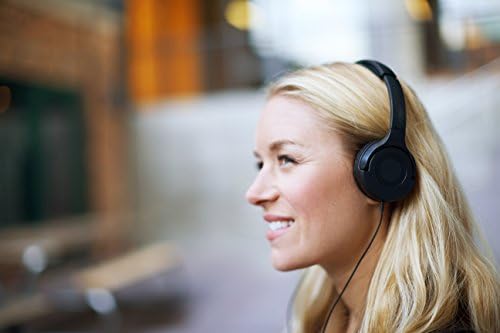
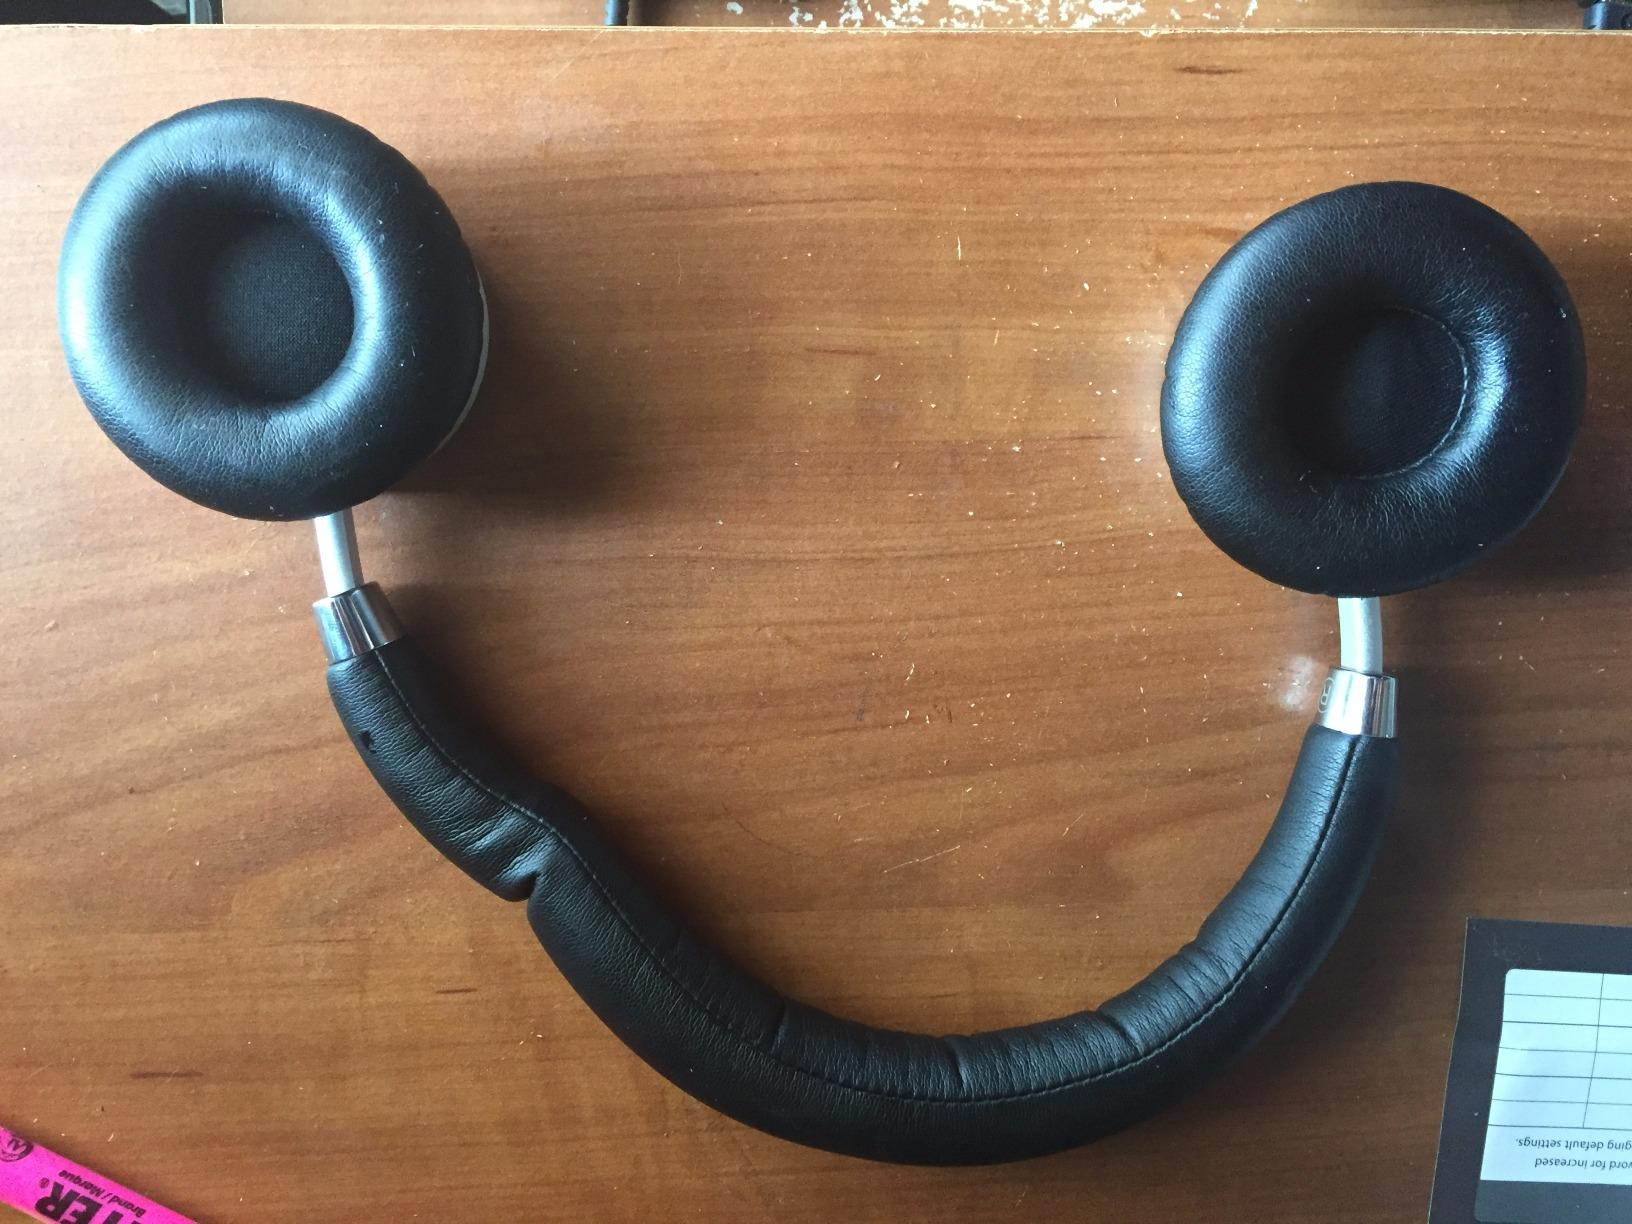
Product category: headphones
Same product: no